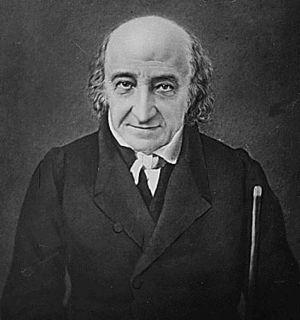
Le secrétaire du Trésor des États-Unis dirige le département du Trésor des États-Unis, il est membre du cabinet du président des États-Unis. C'est le ministre des Finances américain.
Abraham Alfonse Albert de Gallatin, né le 29 janvier 1761 à Genève et mort le 12 août 1849 à New York, quartier d'Astoria dans le Queens, est une personnalité politique et un diplomate genevois et américain, secrétaire du Trésor de 1801 à 1814, et fondateur de l'université de New York en 1831.